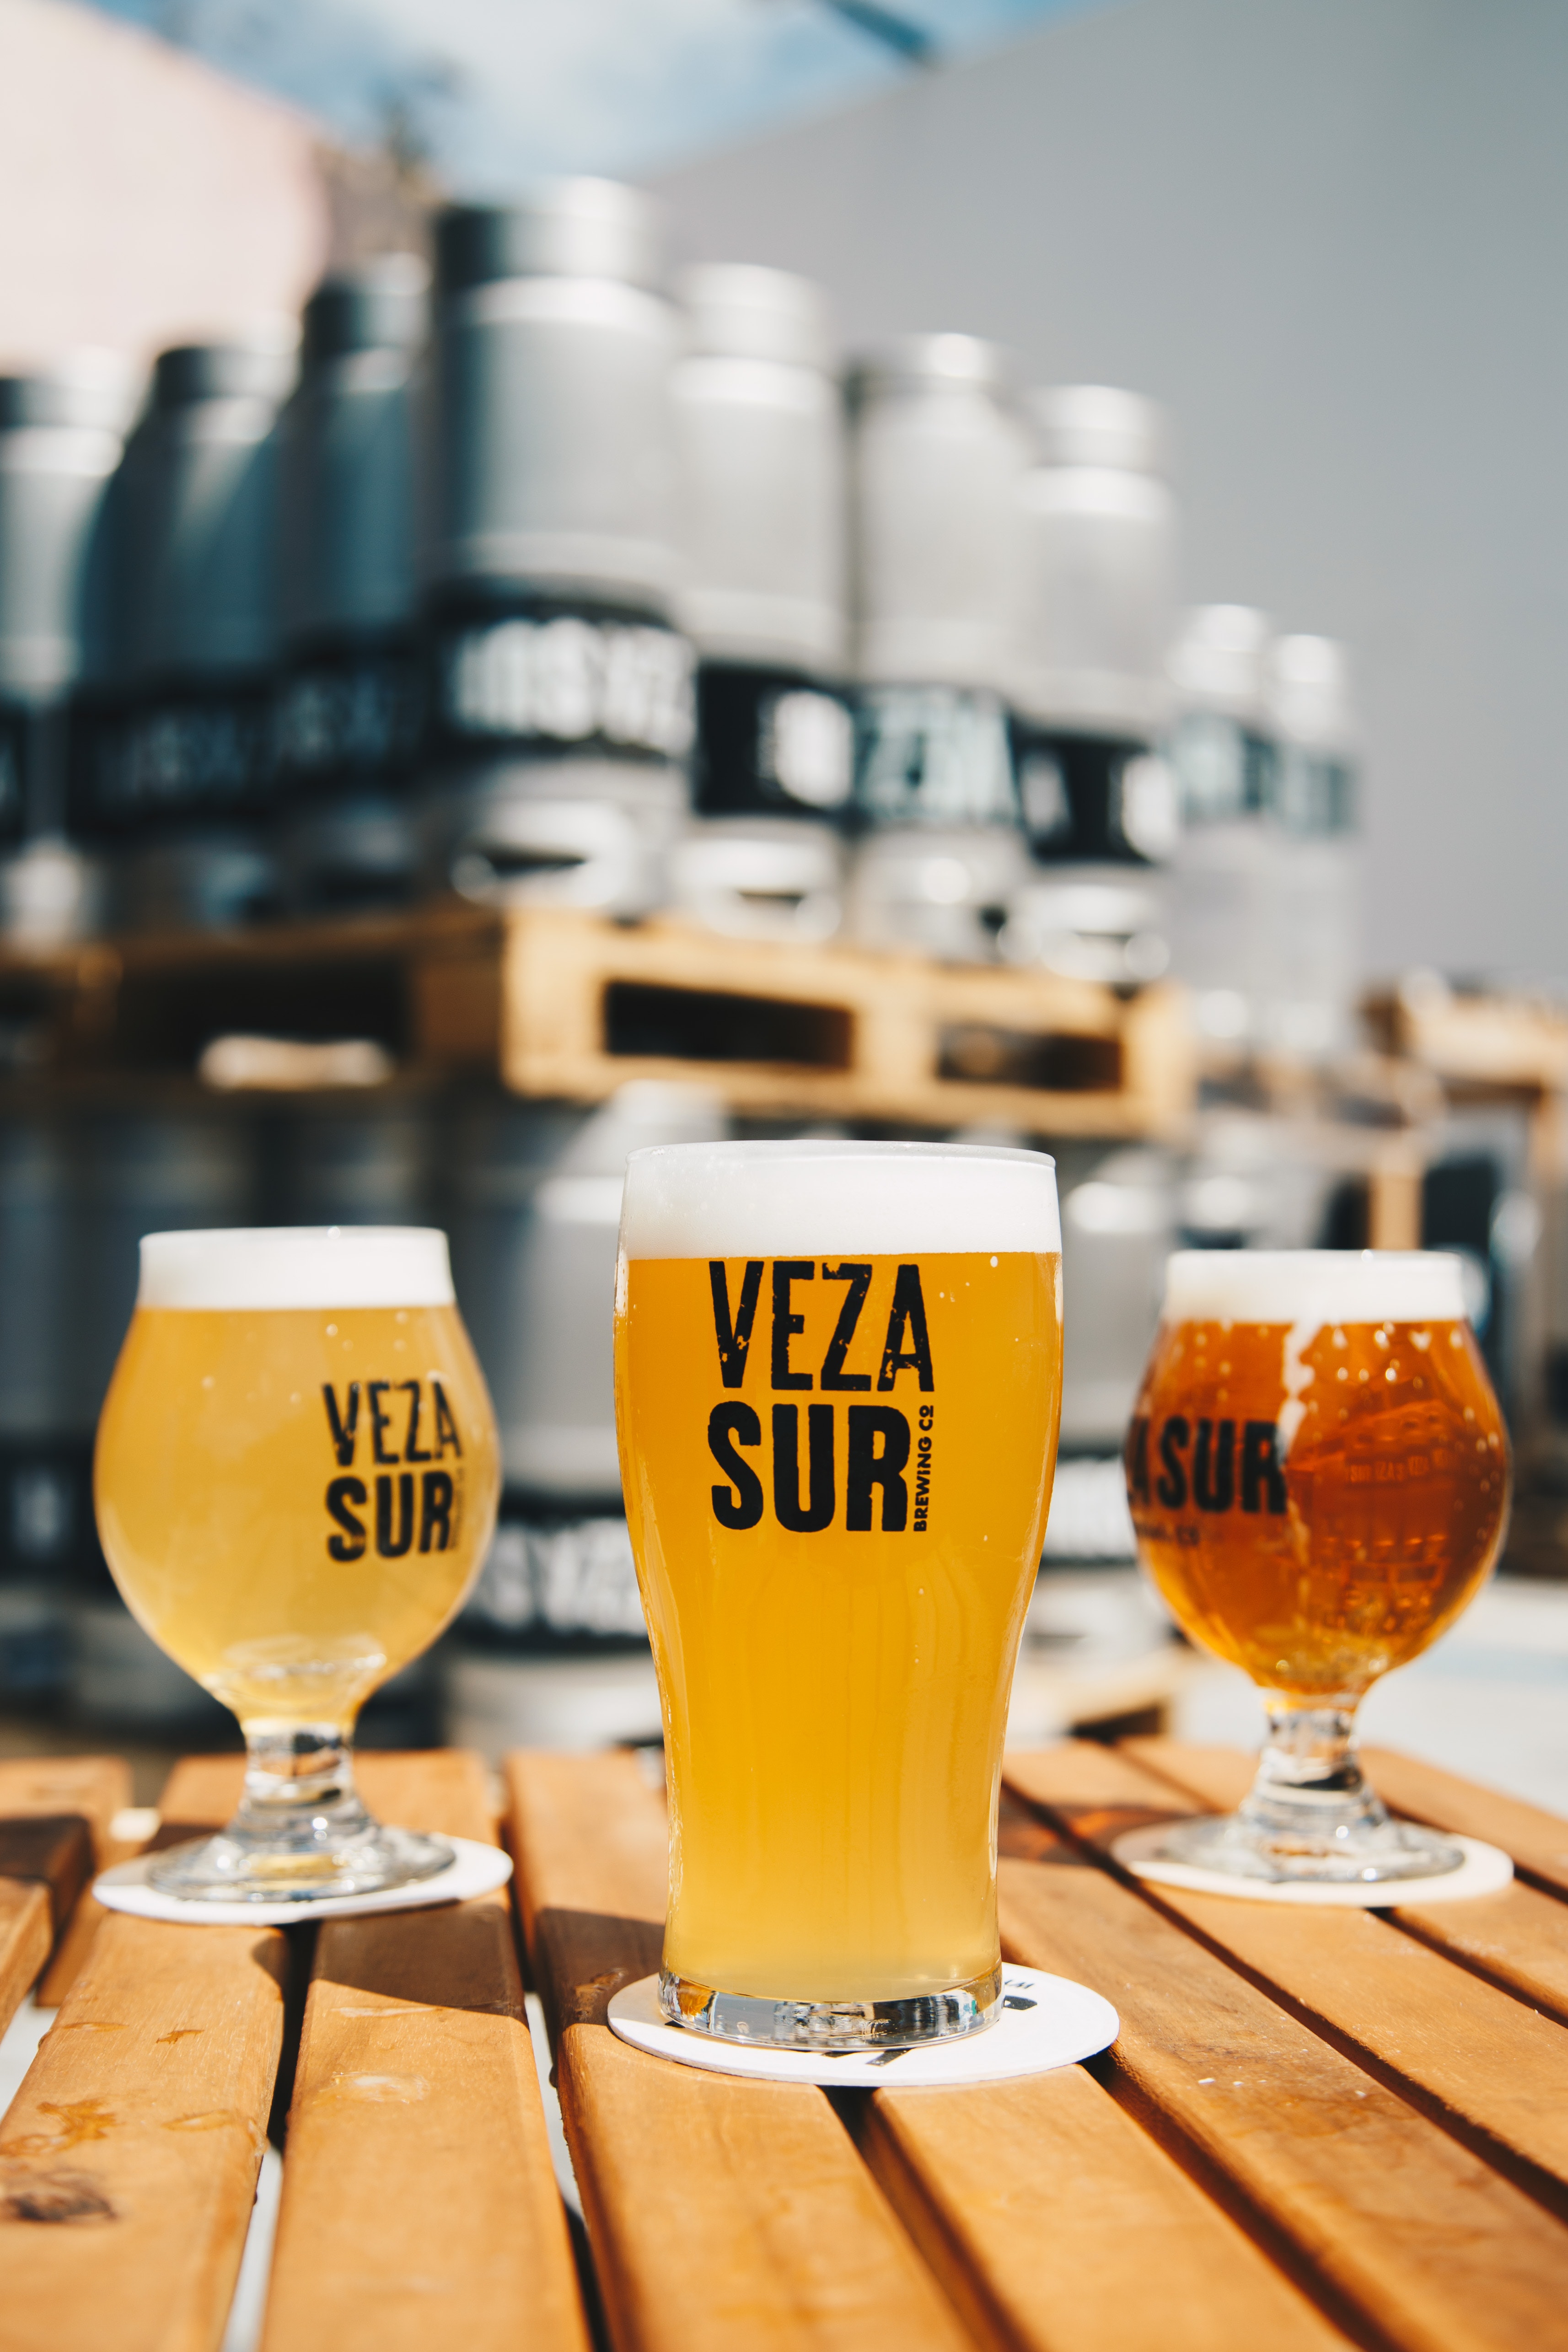
beer glass, drink, yellow, drinkware, beer, alcoholic beverage, wheat beer, pint glass, tableware, lager, glass, cup, distilled beverage